Bob Seger

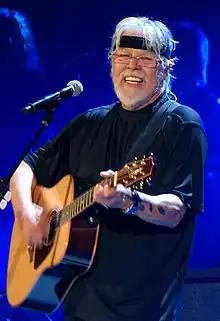
Seger performing in Fargo, North Dakota, in 2013

Robert Clark Seger (born May 6, 1945) is a retired American singer, songwriter, and musician. As a locally successful Detroit-area artist, he performed and recorded with the groups Bob Seger and the Last Heard and the Bob Seger System throughout the 1960s, breaking through with his first album, "Ramblin' Gamblin' Man" (which contained his first national hit of the same name) in 1969. By the early 1970s, he had dropped the 'System' from his recordings and continued to strive for broader success with various other bands. In 1973, he put together The Silver Bullet Band, with a group of Detroit-area musicians, with whom he became most successful on the national level with the album "Live Bullet" (1976), recorded live in 1975 at Cobo Hall. In 1976, he achieved a national breakout with the studio album "Night Moves". On his studio albums, he also worked extensively with the Alabama-based Muscle Shoals Rhythm Section, which appeared on several of Seger's best-selling singles and albums.